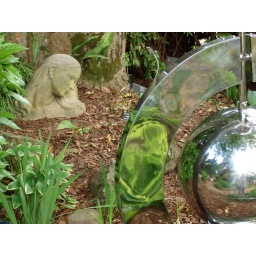
female bust and base of sculpture by Ralfonso: Dance with the Wind